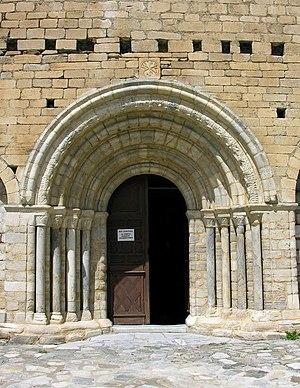
Naut Aran est une commune de la comarque du Val d'Aran dans la province de Lérida en Catalogne. Elle a été formée en 1967 par la fusion des anciennes communes d'Arties, de Salardú, Gessa, Tredòs et Bagergue. C'est la commune la plus étendue du Val d'Aran. Le chef-lieu est Salardú et Naut Aran comprend neuf localités : Arties, Bagergue, Garòs, Gessa, Montgarri, Salardú, Tredòs, Unha et Baqueira.